All Japan Pro Wrestling

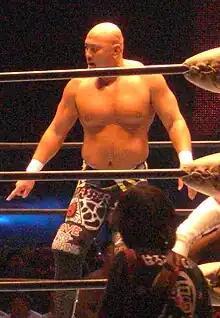
Keiji Muto in 2008 during the Pro Wrestling Love era. This was also his main attire in the era's early days.

On June 16, 2000, 24 out of the 26 contracted native wrestlers for All Japan were led by Misawa for a press conference, where it was announced that they would be leaving the promotion (Masanobu Fuchi and Toshiaki Kawada remained). More than 100 reporters and photographers attended the press conference, and Misawa expressed his wish for the promotion to debut in August, with the Differ Ariake being the site of the unnamed promotion's debut. When asked what his reason for leaving All Japan is, Misawa claimed that it was so he could do things in a "modern style." A day later, Misawa announced the promotion's name: Pro Wrestling Noah, which was inspired by the Biblical story where Noah built an ark and put two of every kind of animal in the world in the ark before God destroyed the world.